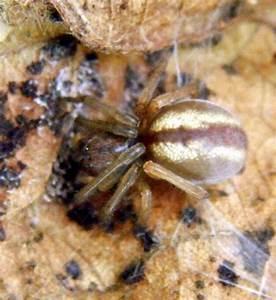
spider